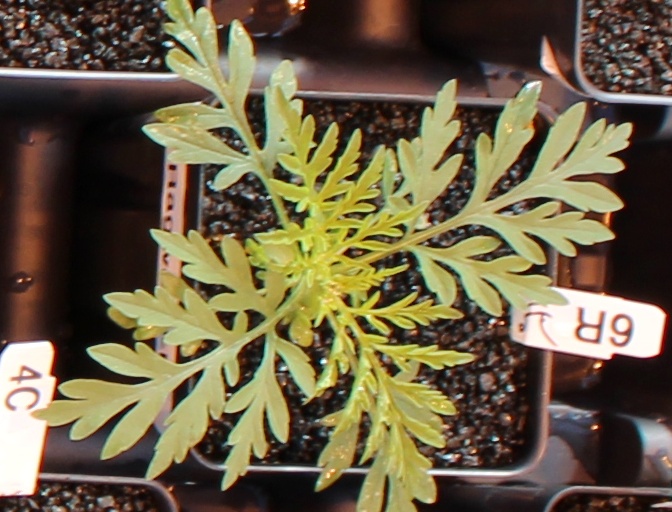
Label: Ragweed